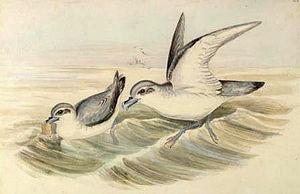
Les prions sont des oiseaux de mer appartenant à deux genres de la famille des procellariidés : les genres Pachyptila et Halobaena.
Le genre Pachyptila regroupe des oiseaux de mer appartenant à la famille des procellariidés. Ils se nomment tous prions, appellation qu'ils partagent avec le genre monospécifique Halobaena.